Frederick Wherry

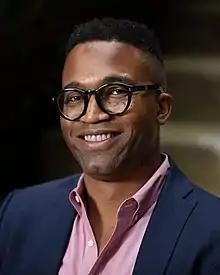

Frederick Wherry is an American sociologist. He is the Townsend Martin, Class of 1917 Professor of Sociology at Princeton University, the 2021 president-elect of the Eastern Sociological Society, and is also the Director of the Dignity and Debt Network, a partnership between the Social Science Research Council and Princeton.